Magadheera

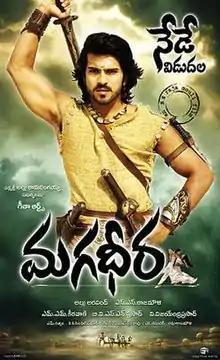
Theatrical release poster

Magadheera is a 2009 Indian Telugu-language epic romantic fantasy action film co-written & directed by S. S. Rajamouli, based on a story by V. Vijayendra Prasad and with dialogues by M. Rathnam. Produced by Allu Aravind under Geetha Arts, the film stars Ram Charan, Srihari, Kajal Aggarwal and Dev Gill. The film follows a street-bike racer who discovers his connection to a 17th-century warrior through reincarnation and sets out to rescue his lover from a vengeful adversary tied to their past lives.